Meadowlands Arena

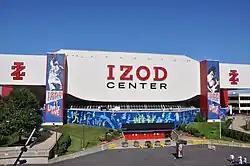
Meadowlands Arena while it was known as Izod Center

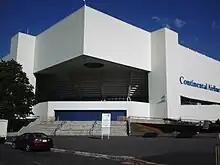
The arena's architecture features sharp, cantilevered corners which also serve as the entrance gates.

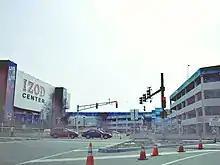
The Izod Center with the under-construction Meadowlands Xanadu, now called American Dream Meadowlands on March 14, 2009

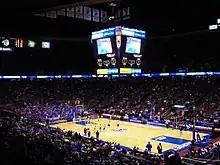
The arena, when it was named Continental Airlines Arena, during a Seton Hall college basketball game

Meadowlands Arena (formerly Brendan Byrne Arena, Continental Airlines Arena and Izod Center) is a closed indoor sports and concert venue located in the Meadowlands Sports Complex in East Rutherford, New Jersey, United States. Since closing, the state-owned facility has been used as a rehearsal stage by major concert-touring music stars and by NBCUniversal for television filming. The arena is located on New Jersey Route 120 across the highway from MetLife Stadium and the Meadowlands Racetrack, next to the American Dream shopping and entertainment complex.